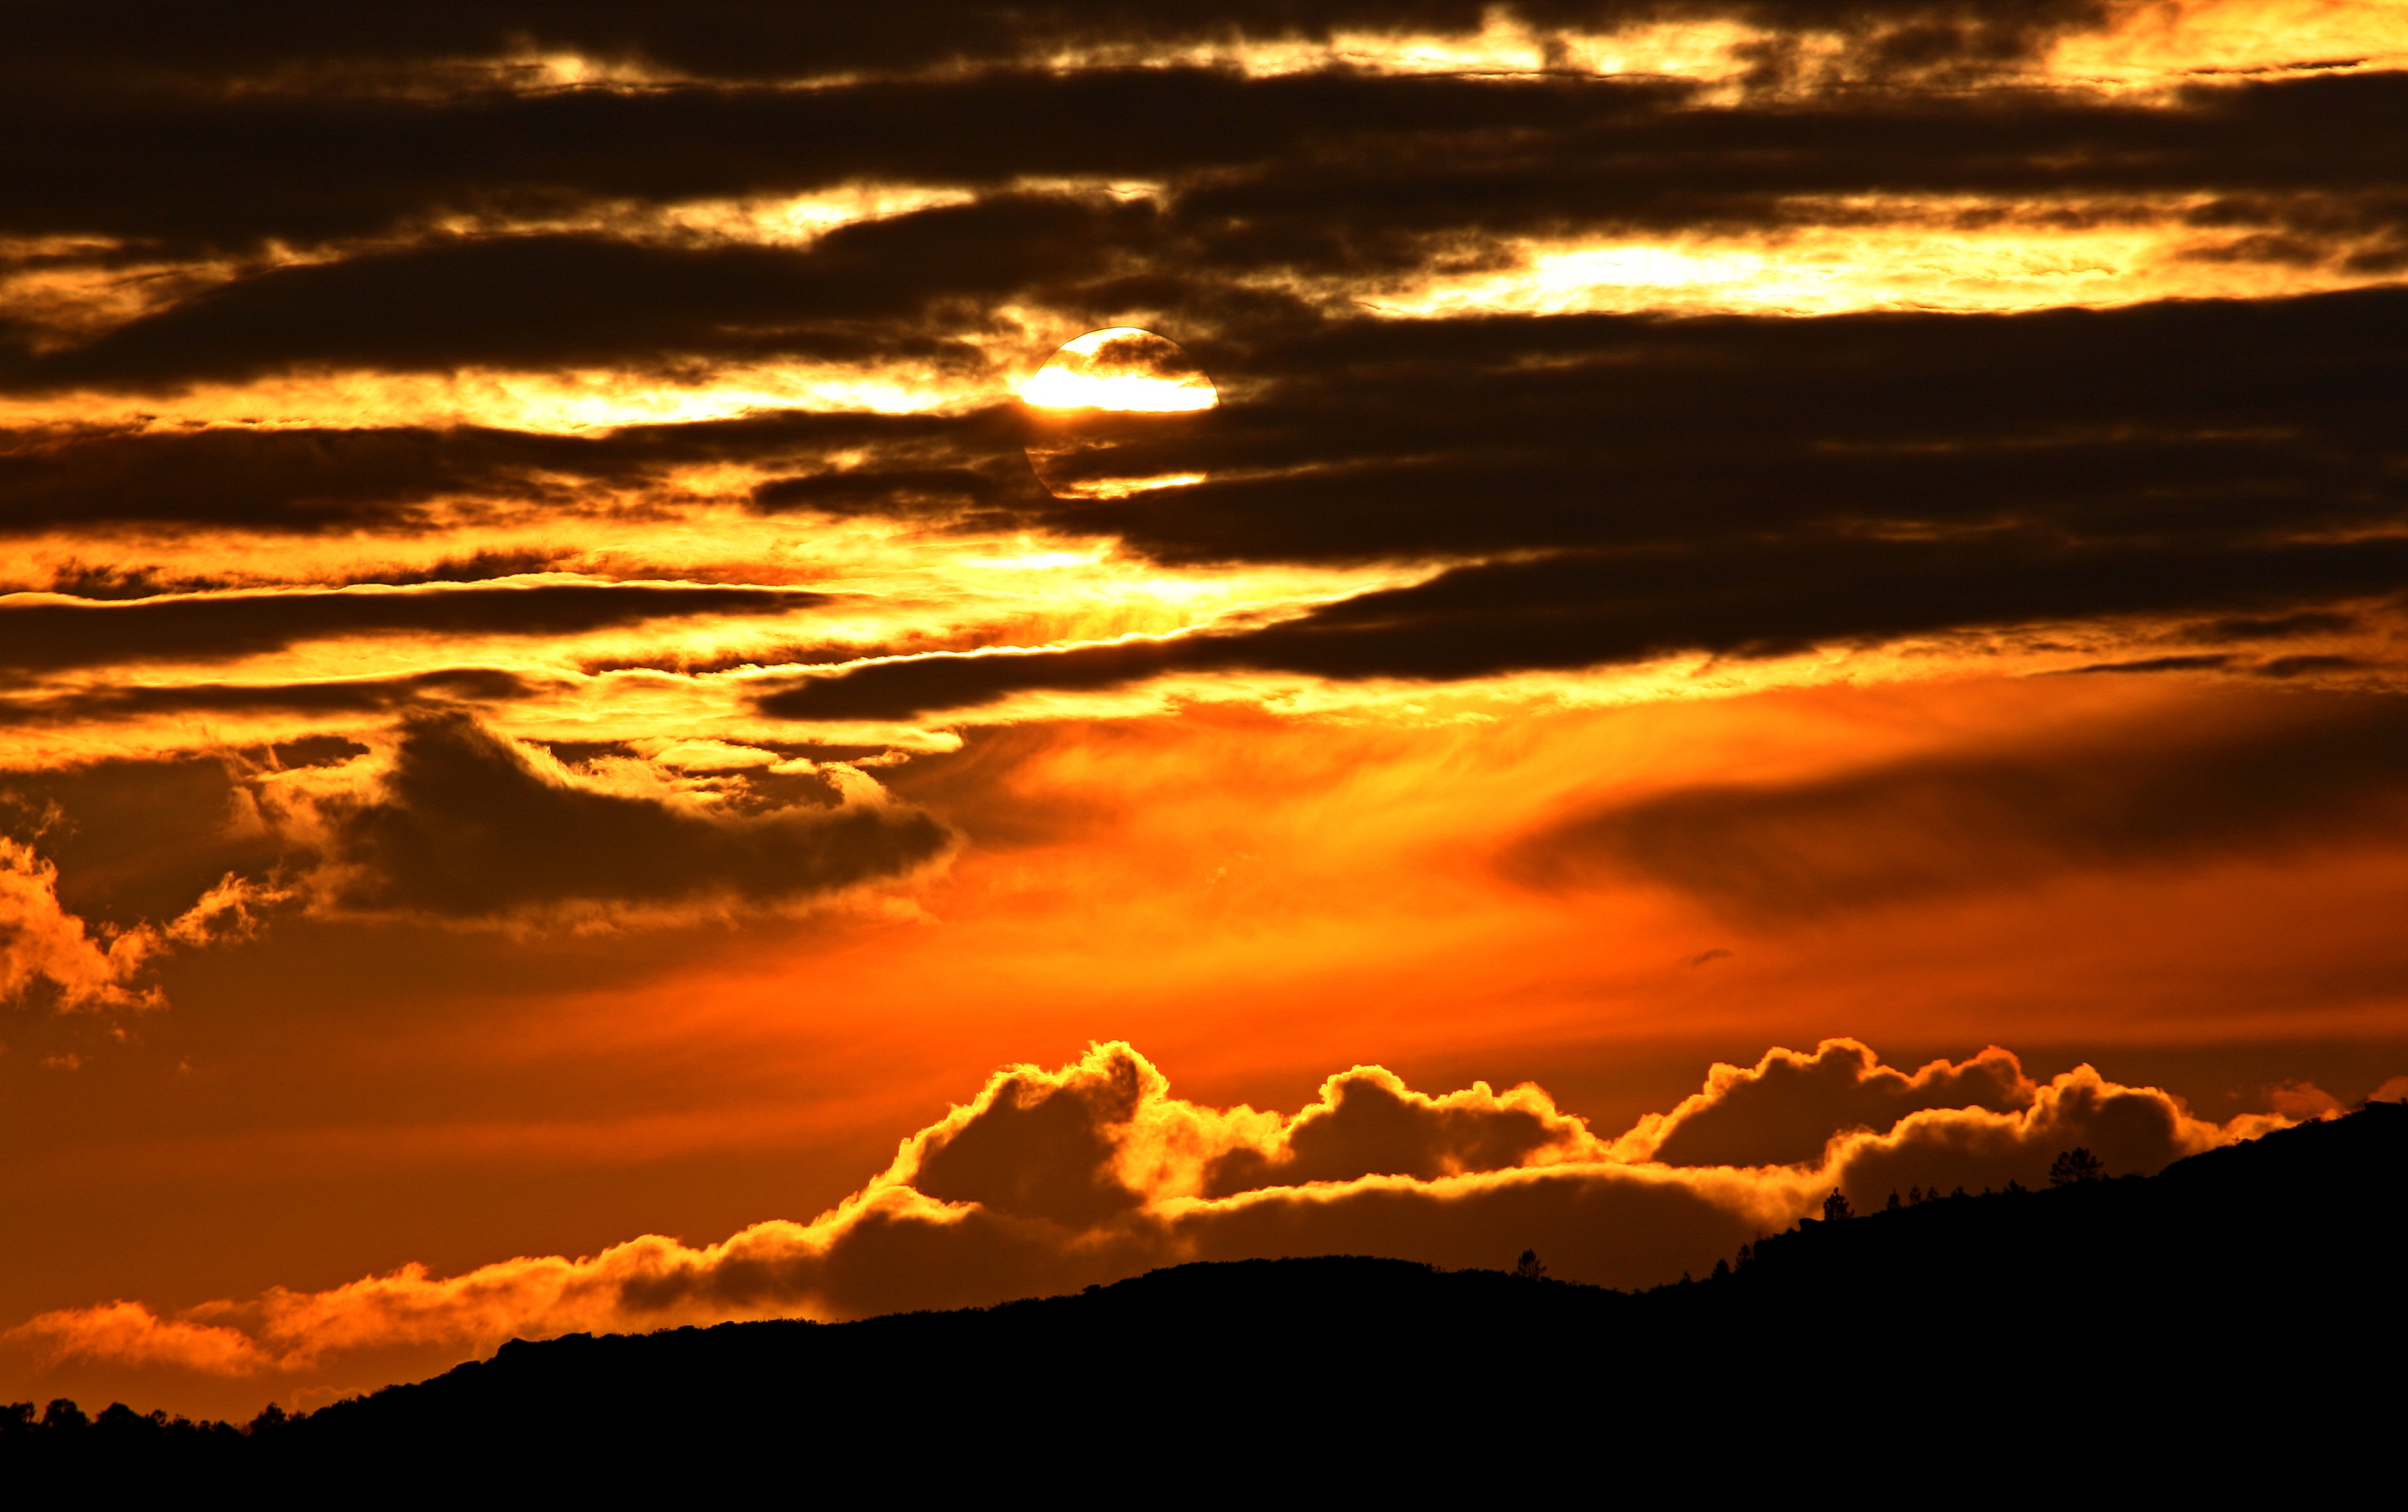
horizon, cloud, sky, sun, sunrise, sunset, sunlight, morning, dawn, atmosphere, dusk, evening, spain, galicia, pontevedra, espana, ggl1, puestasdesol, cotobade, valongo, afterglow, meteorological phenomenon, red sky at morning